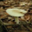
Label: mushroom